Lauterbach (Rügen)

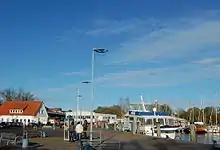
Lauterbach harbour

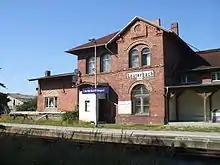
Lauterbach station

Lauterbach is a village in the borough of Putbus on the German Baltic Sea island of Rügen.